Taipei Hakka Culture Hall

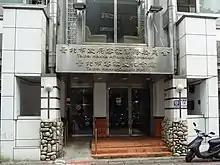
Taipei Hakka Culture Hall entry

The hall consists of lobby displaying traditional Hakka home. Other buildings usually host artistic and cultural exhibits, as well as stage traditional dancing and opera performances. The hall also has classrooms and meeting rooms used for other different functions.